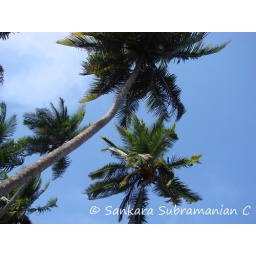
Coconut Trees against clear blue skies